Battle of Castle Itter

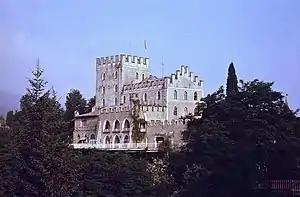
Itter Castle in 1979

The Battle of Castle Itter was fought on 5 May 1945, in the Austrian village of Itter in the North Tyrol region of the country, during the last days of the European Theater of World War II.